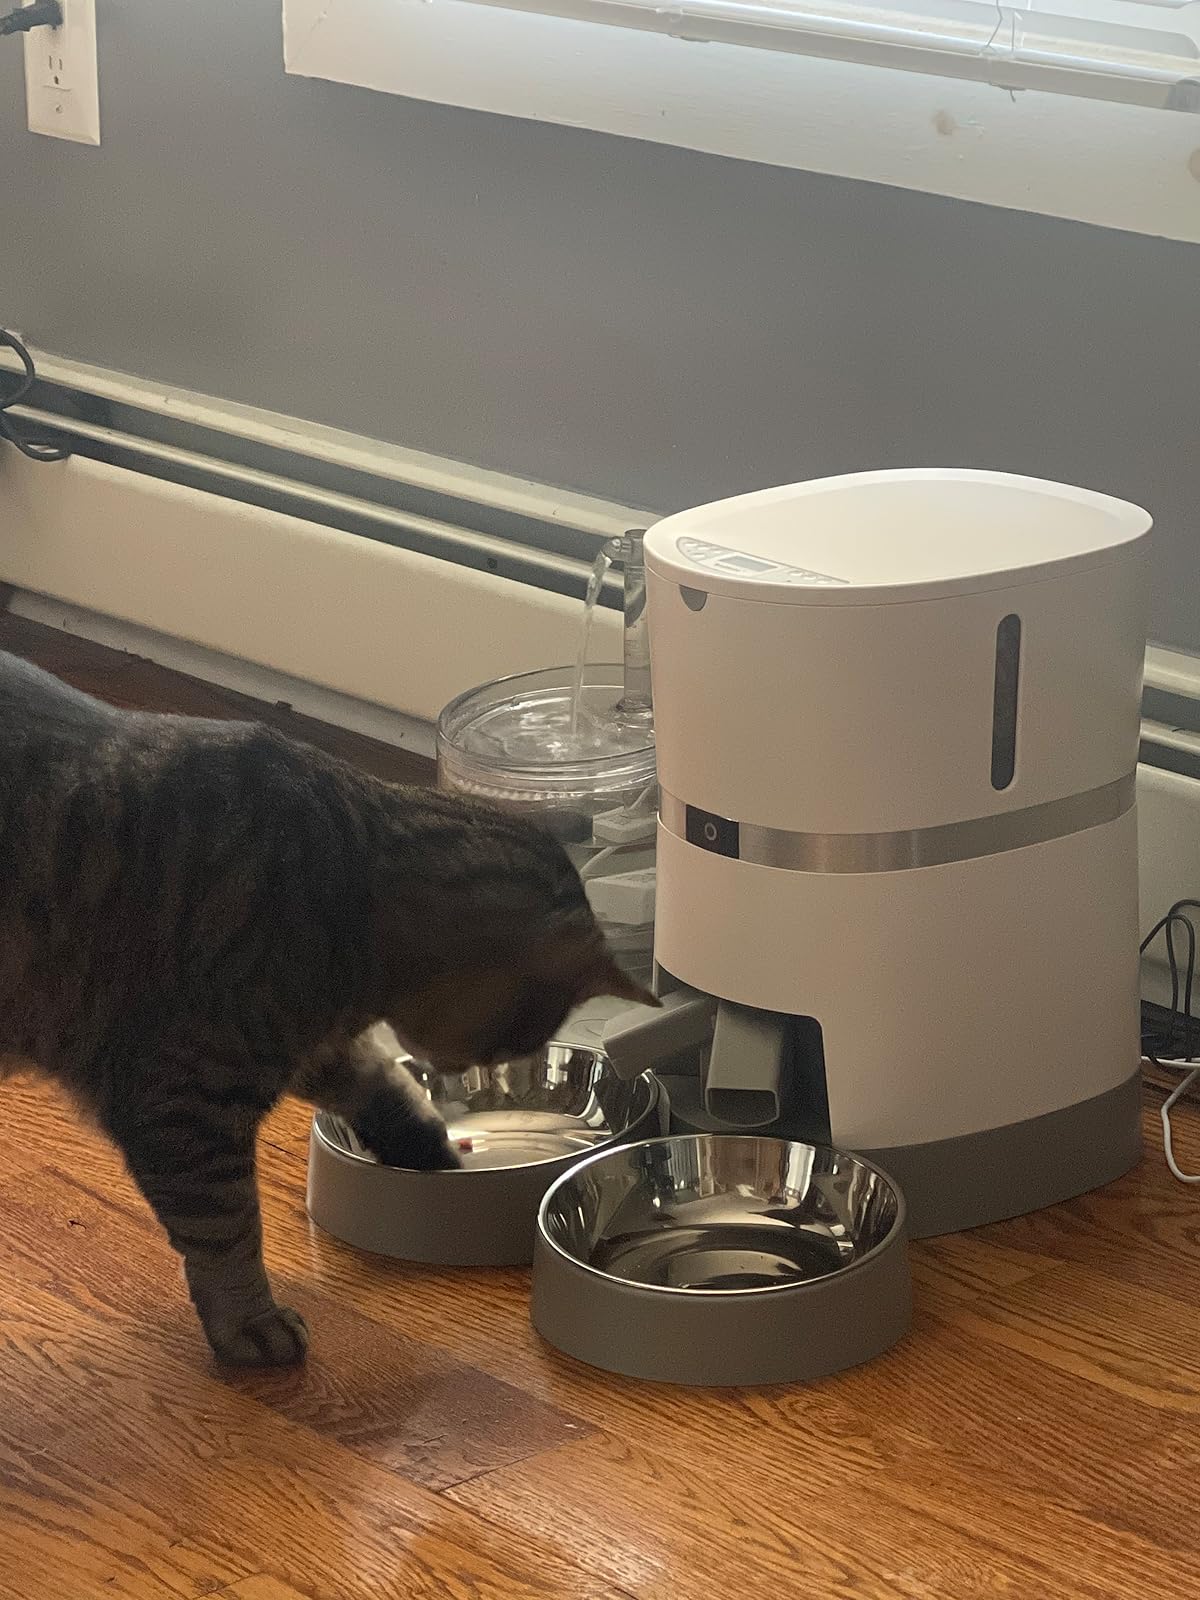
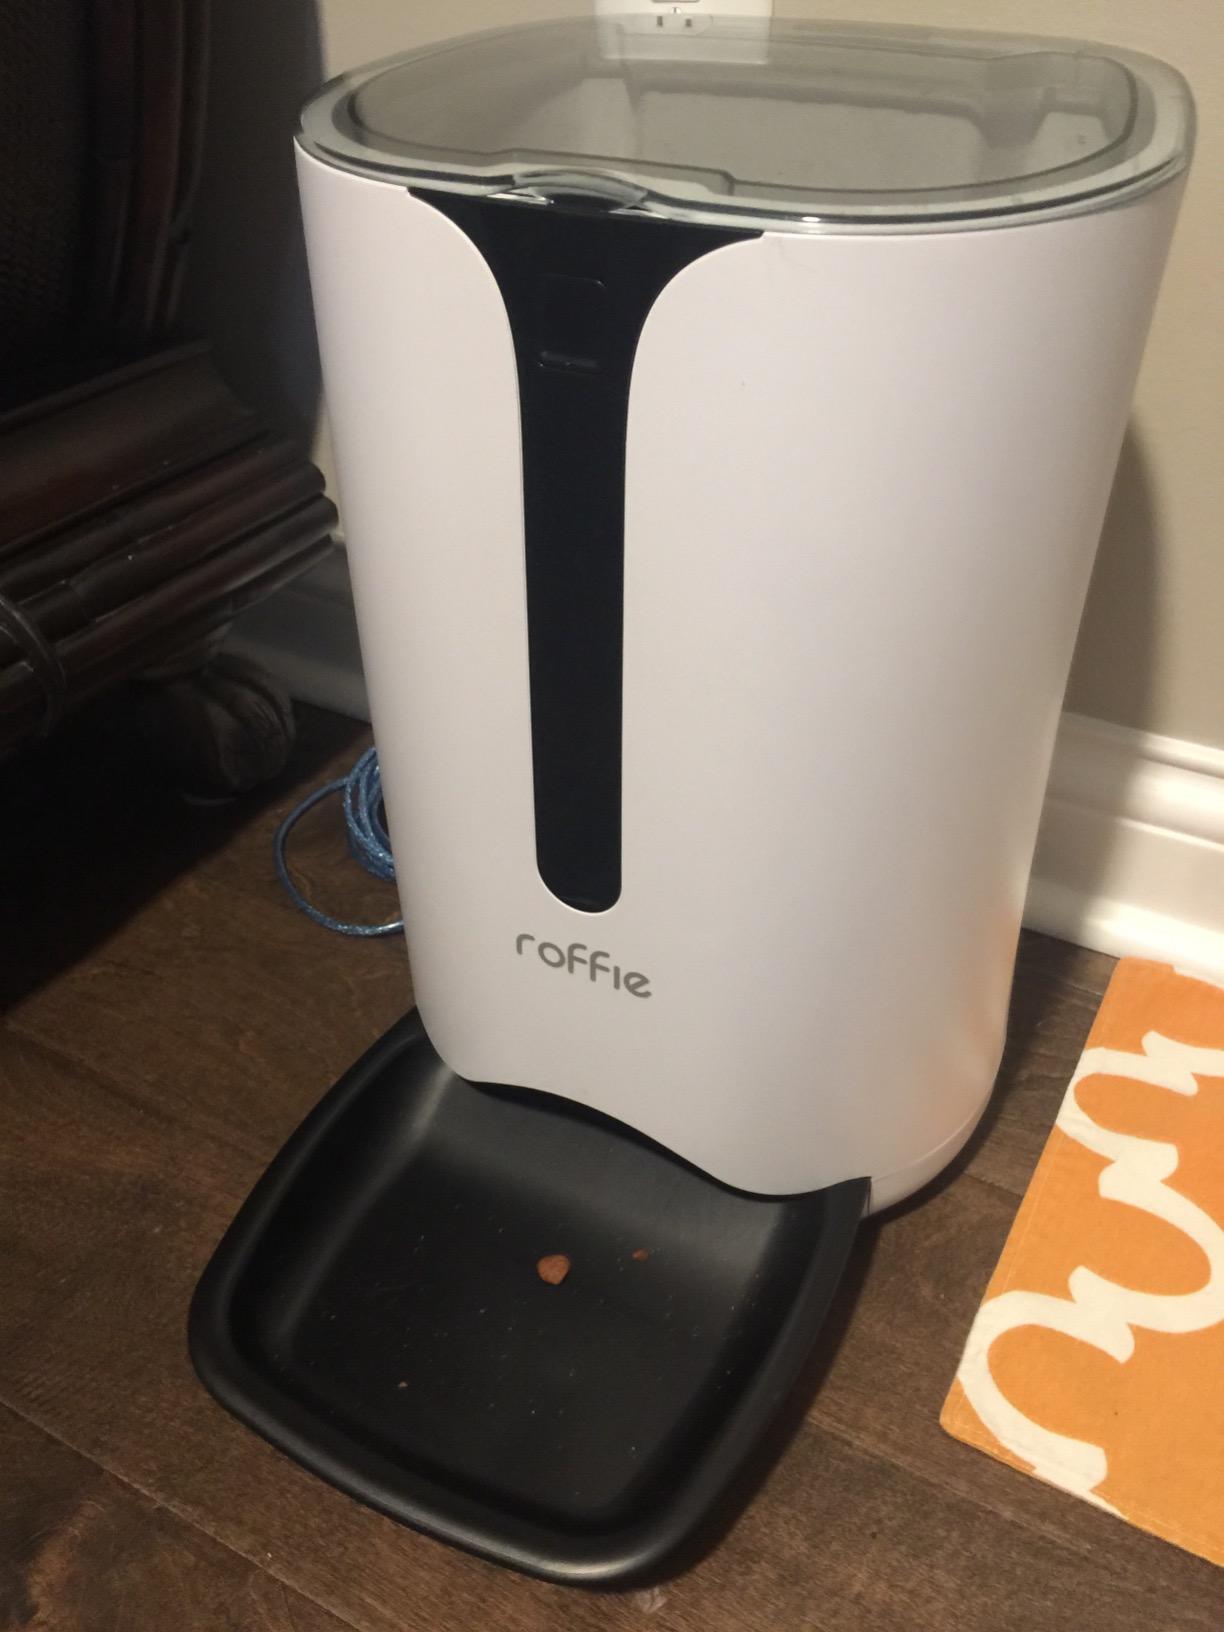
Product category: items_feeder
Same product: no